Hungarian anti-LGBTQ law

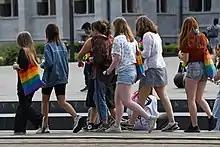
People going to a protest on 14 June 2021 against the anti-LGBTQ law in Budapest.

The amendments sparked a series of protests in Hungary by members and supporters of the LGBTQ community and by human rights groups. A petition and letter were written to President János Áder of Hungary, urging him not to sign the law. The online petition had been signed more than ten thousand times as of 7 August 2021.